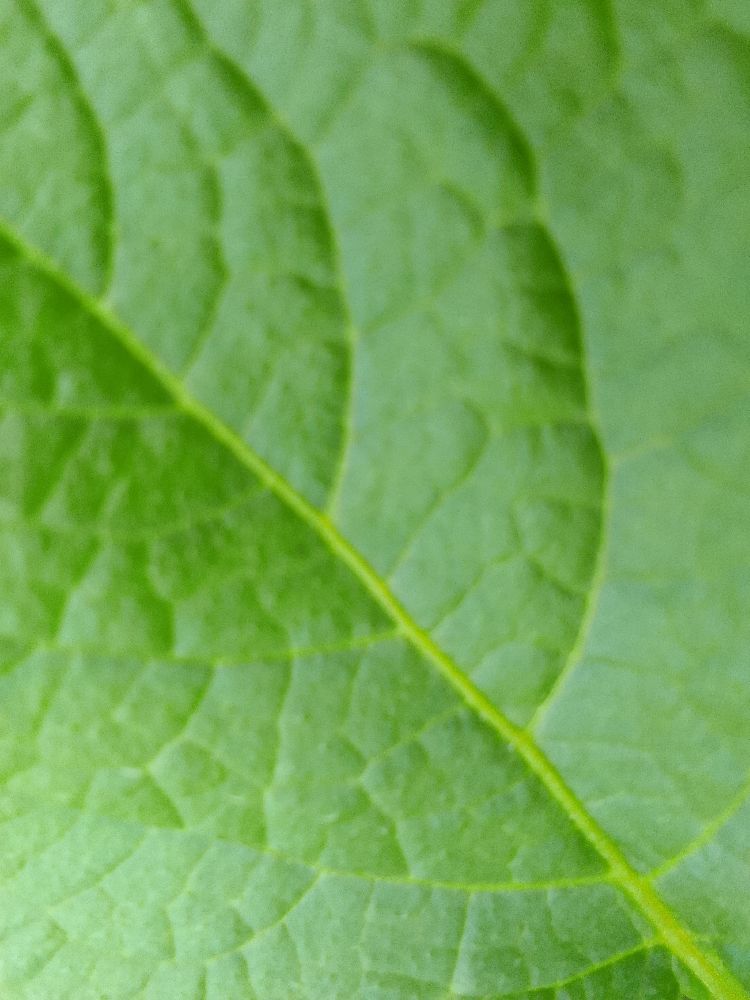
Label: Healthy